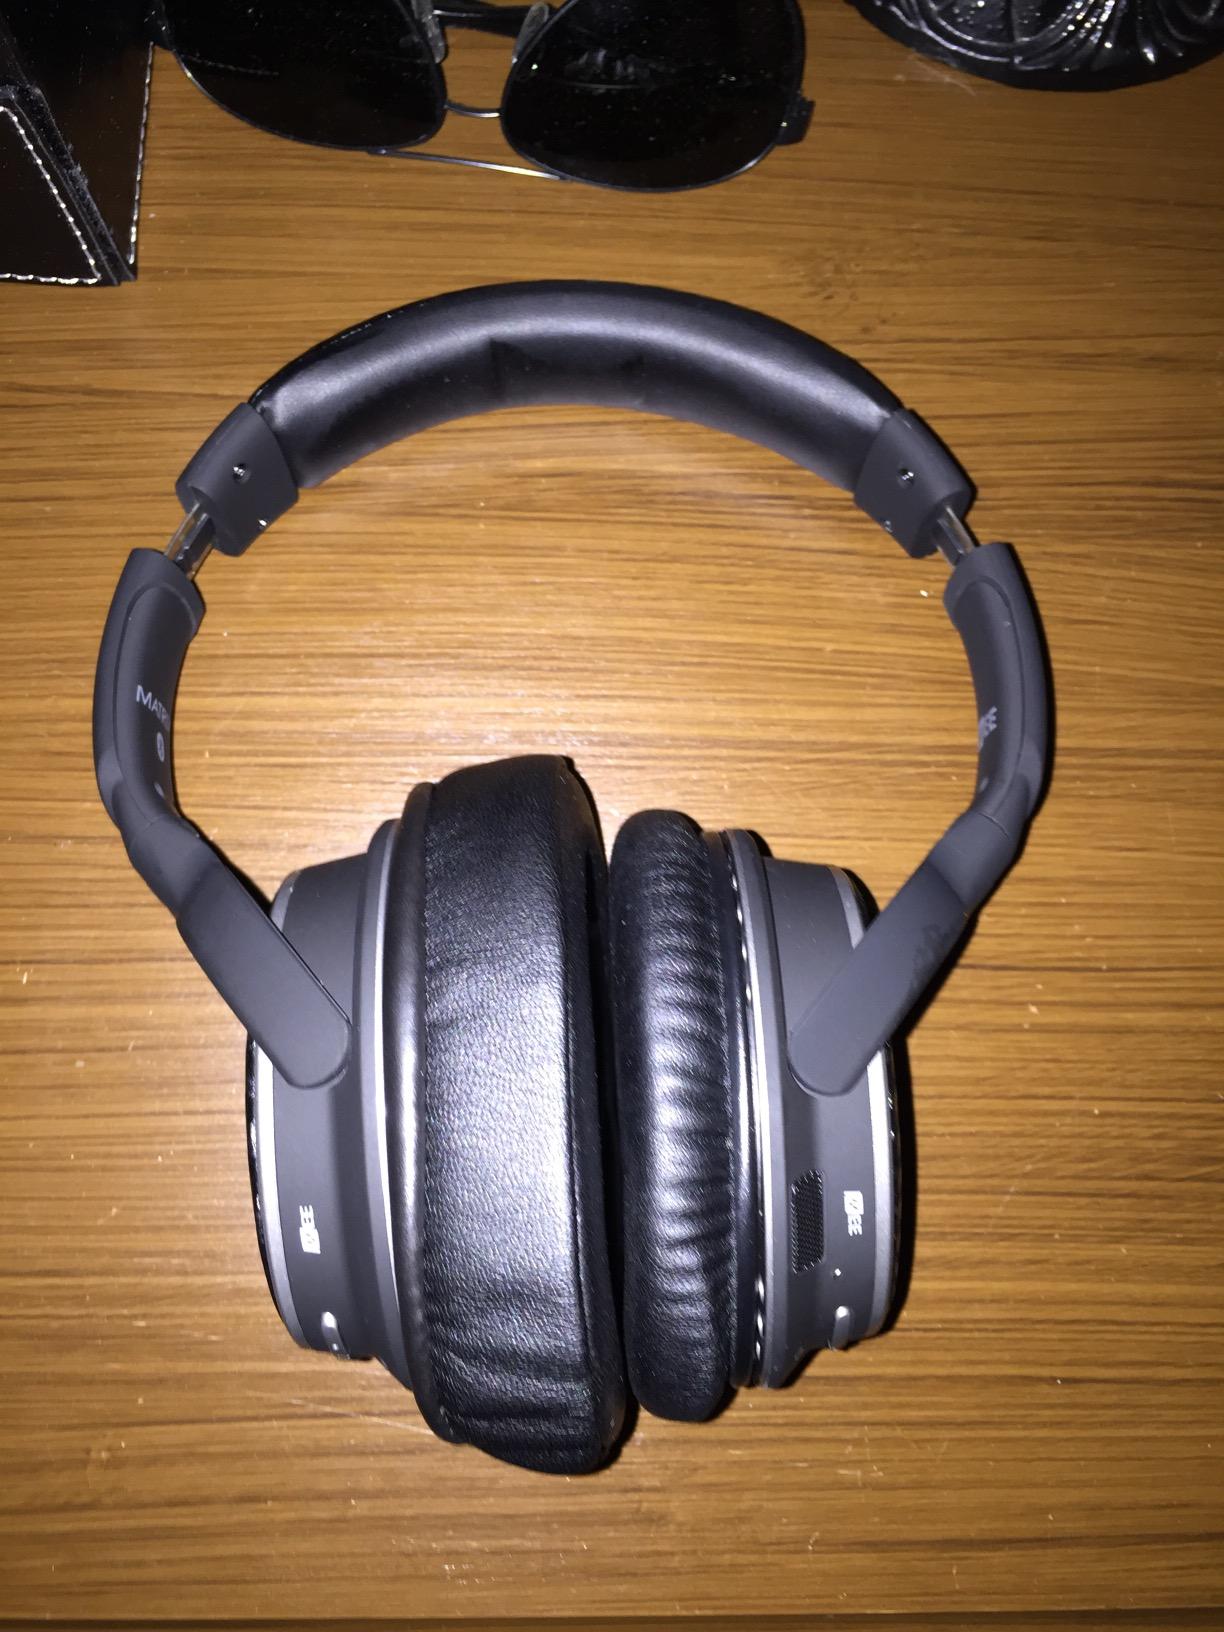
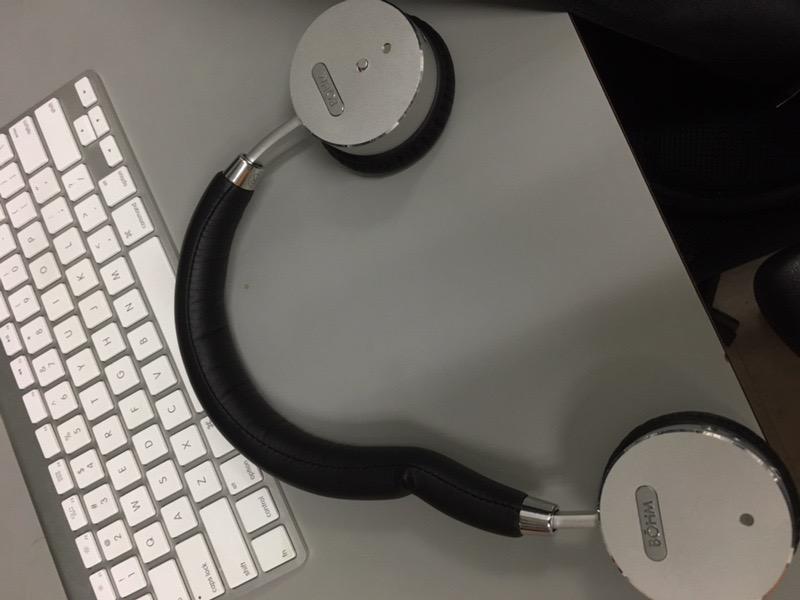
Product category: headphones
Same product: no